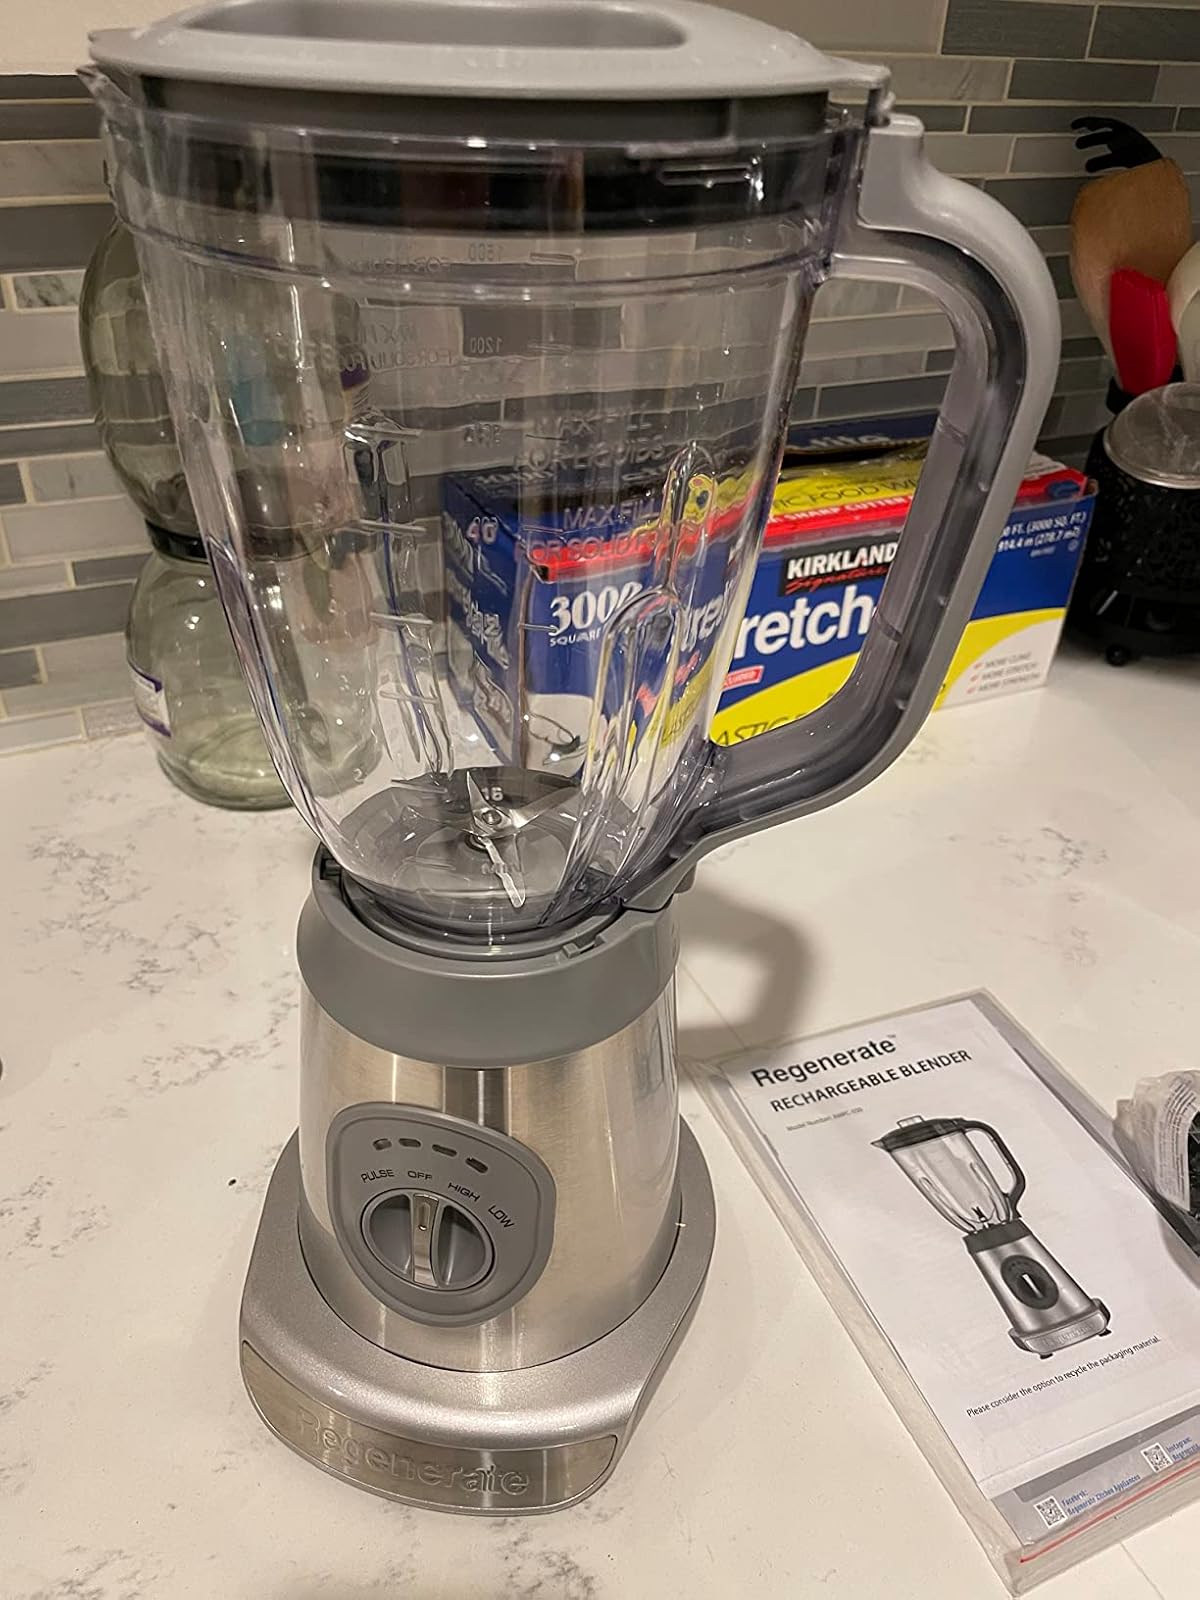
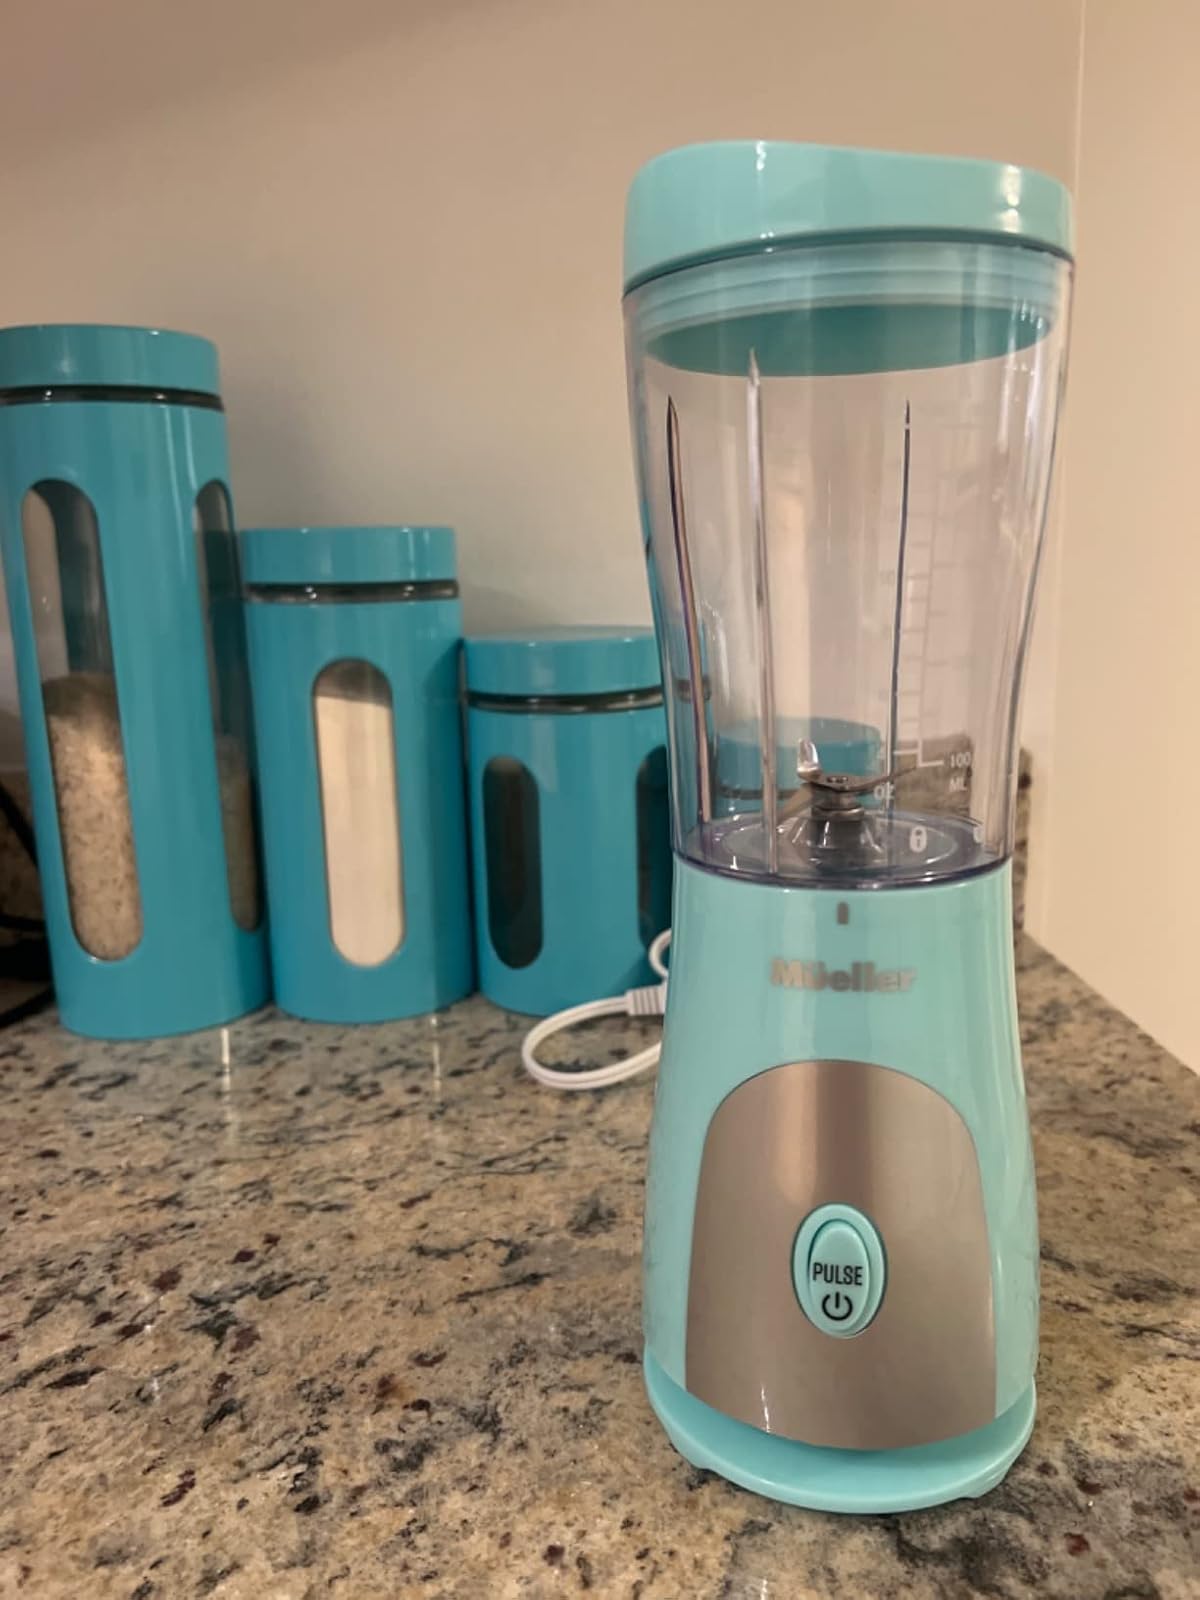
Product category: items_blender
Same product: no